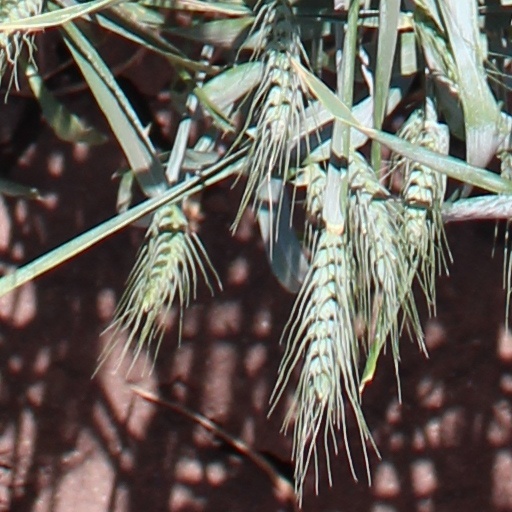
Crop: wheat